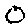
Label: 0